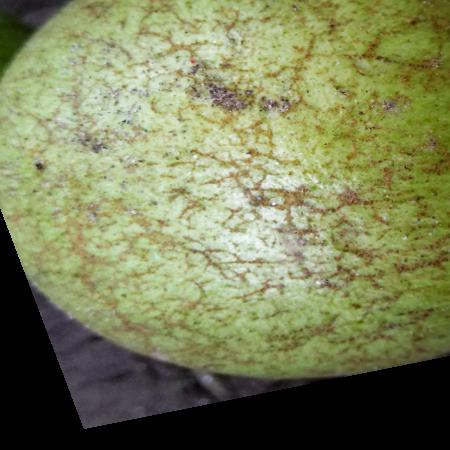
Label: Scab